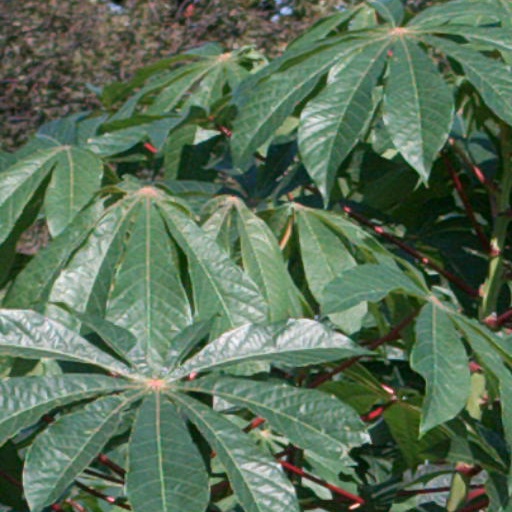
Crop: cassava